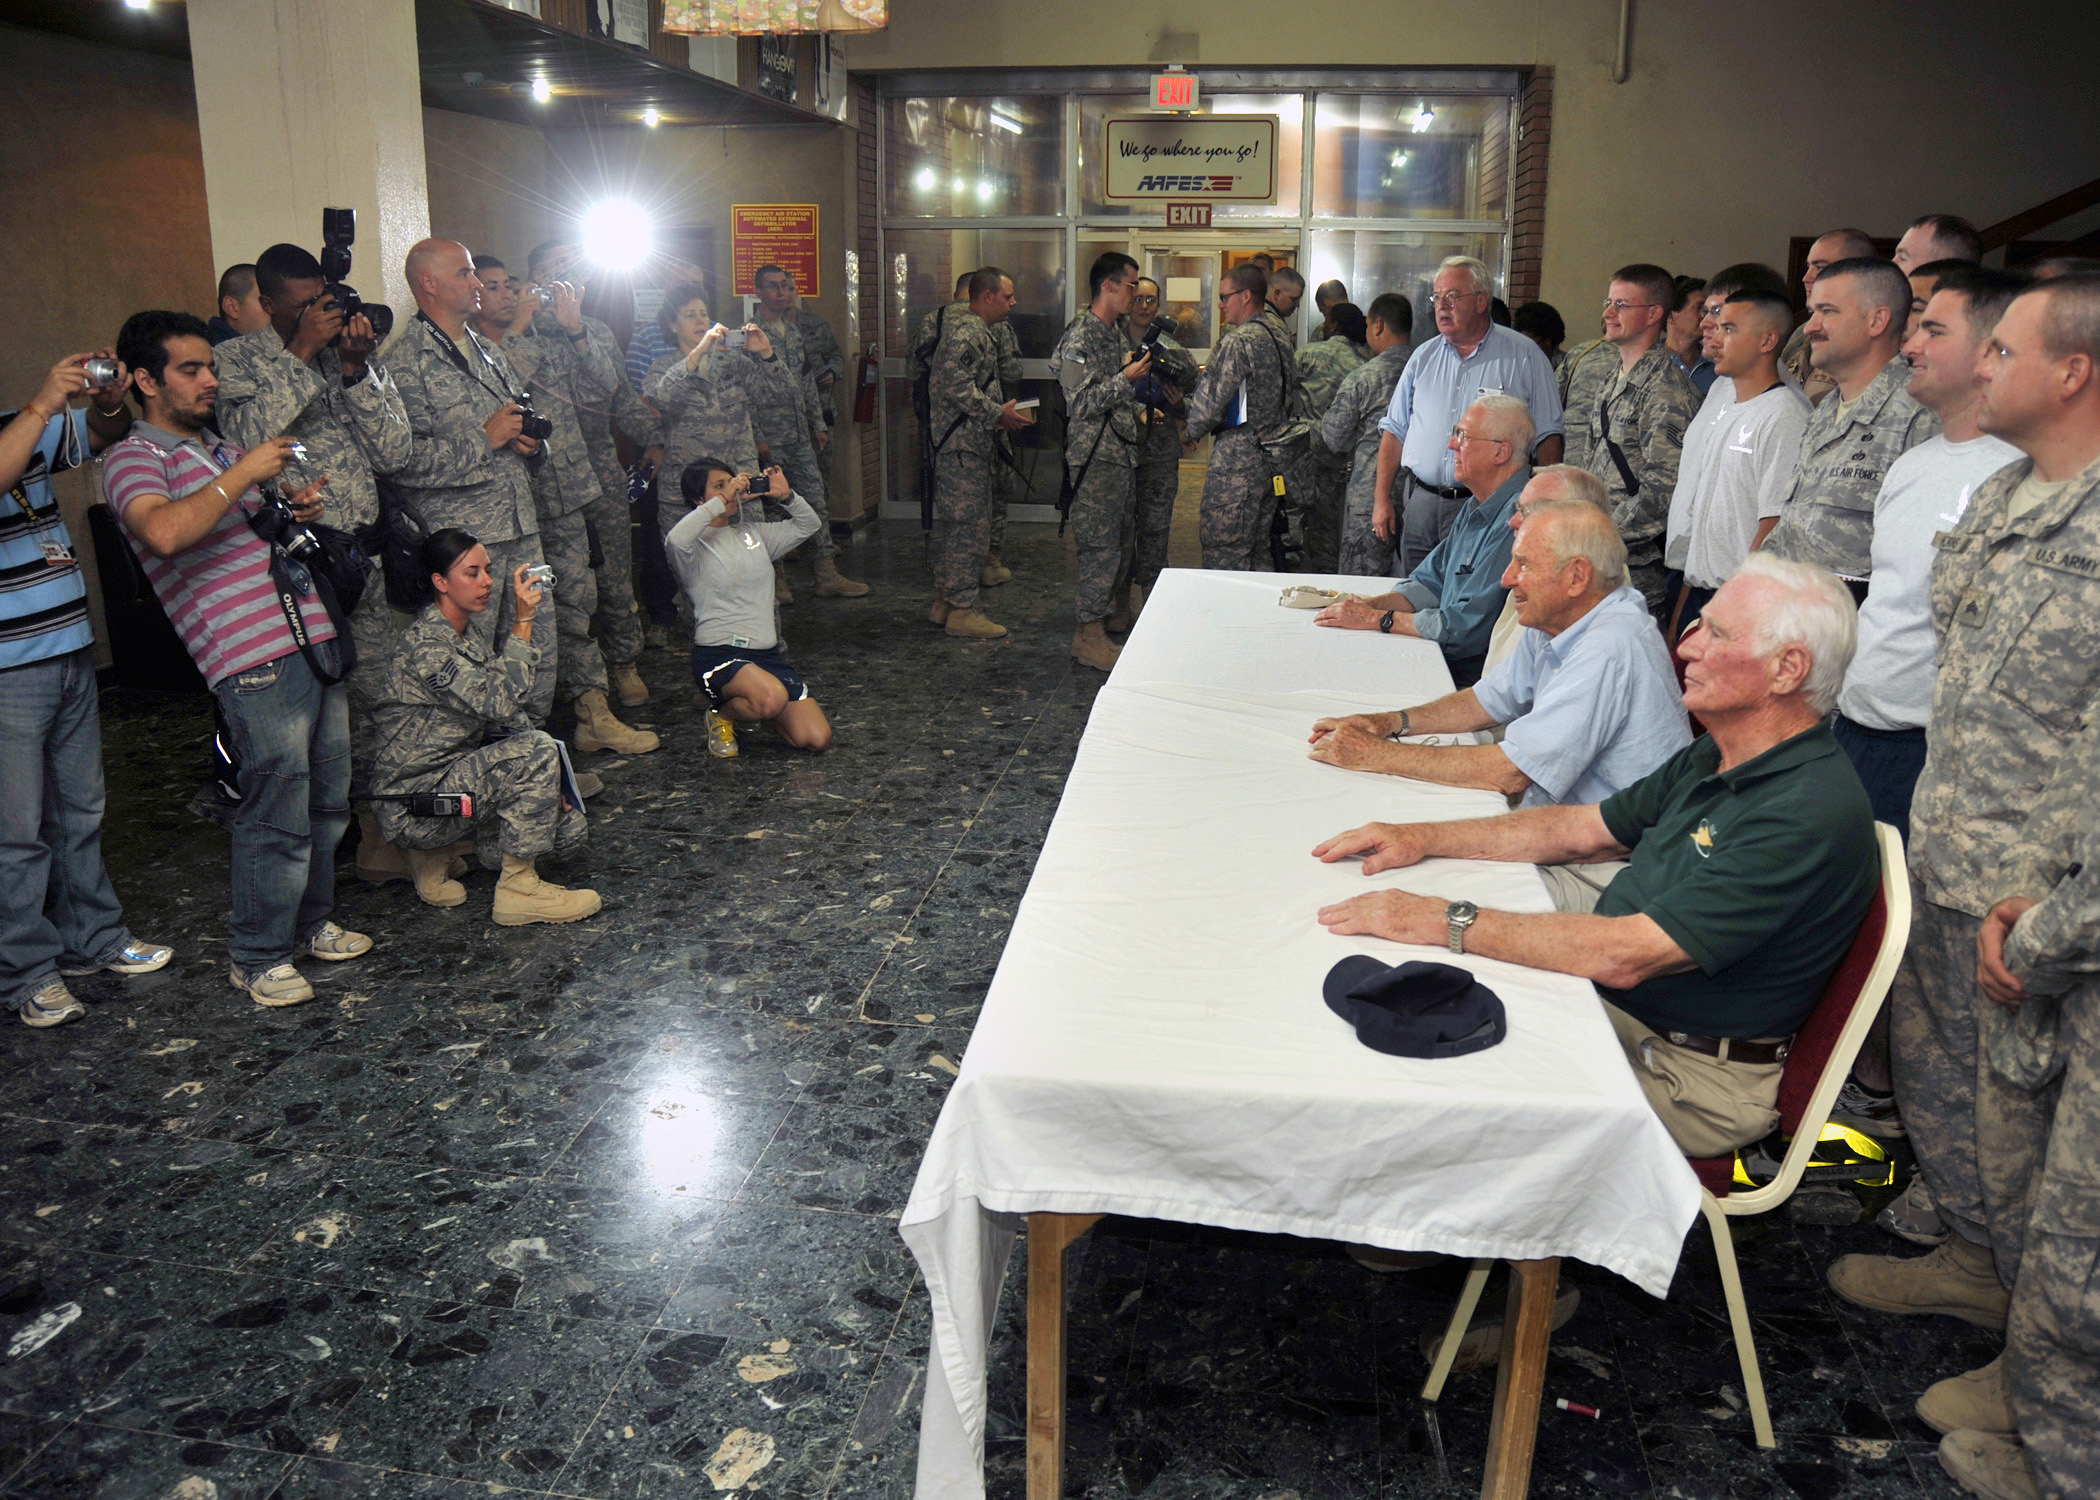
people, army, usaf, troop, oif, iraq, jointbasebalad, jbb, neilarmstrong, jimlovell, genecernan, salahaddin, baladsoutheast